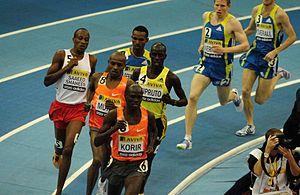
Sammy Alex Mutahi est un athlète kényan spécialiste des courses de fond.